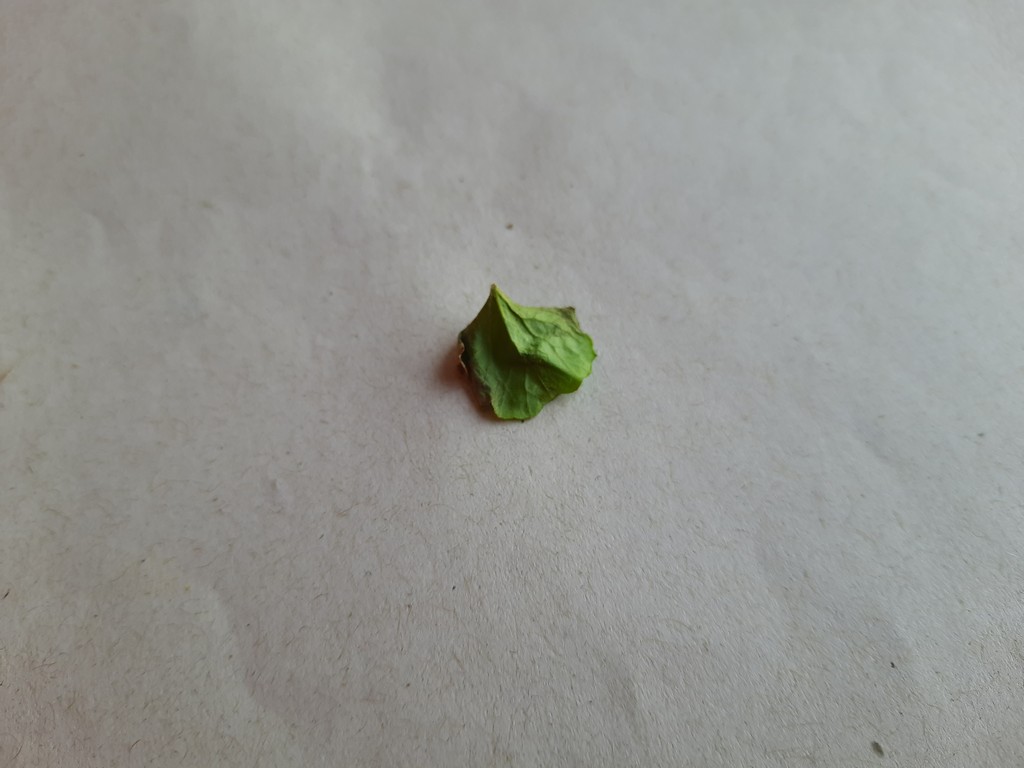
Label: Unhealthy